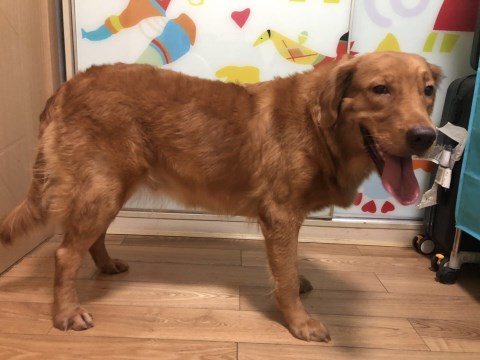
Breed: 5355-n000126-golden_retriever